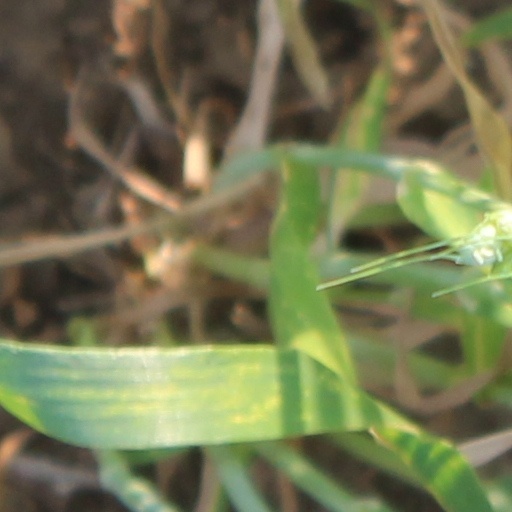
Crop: wheat